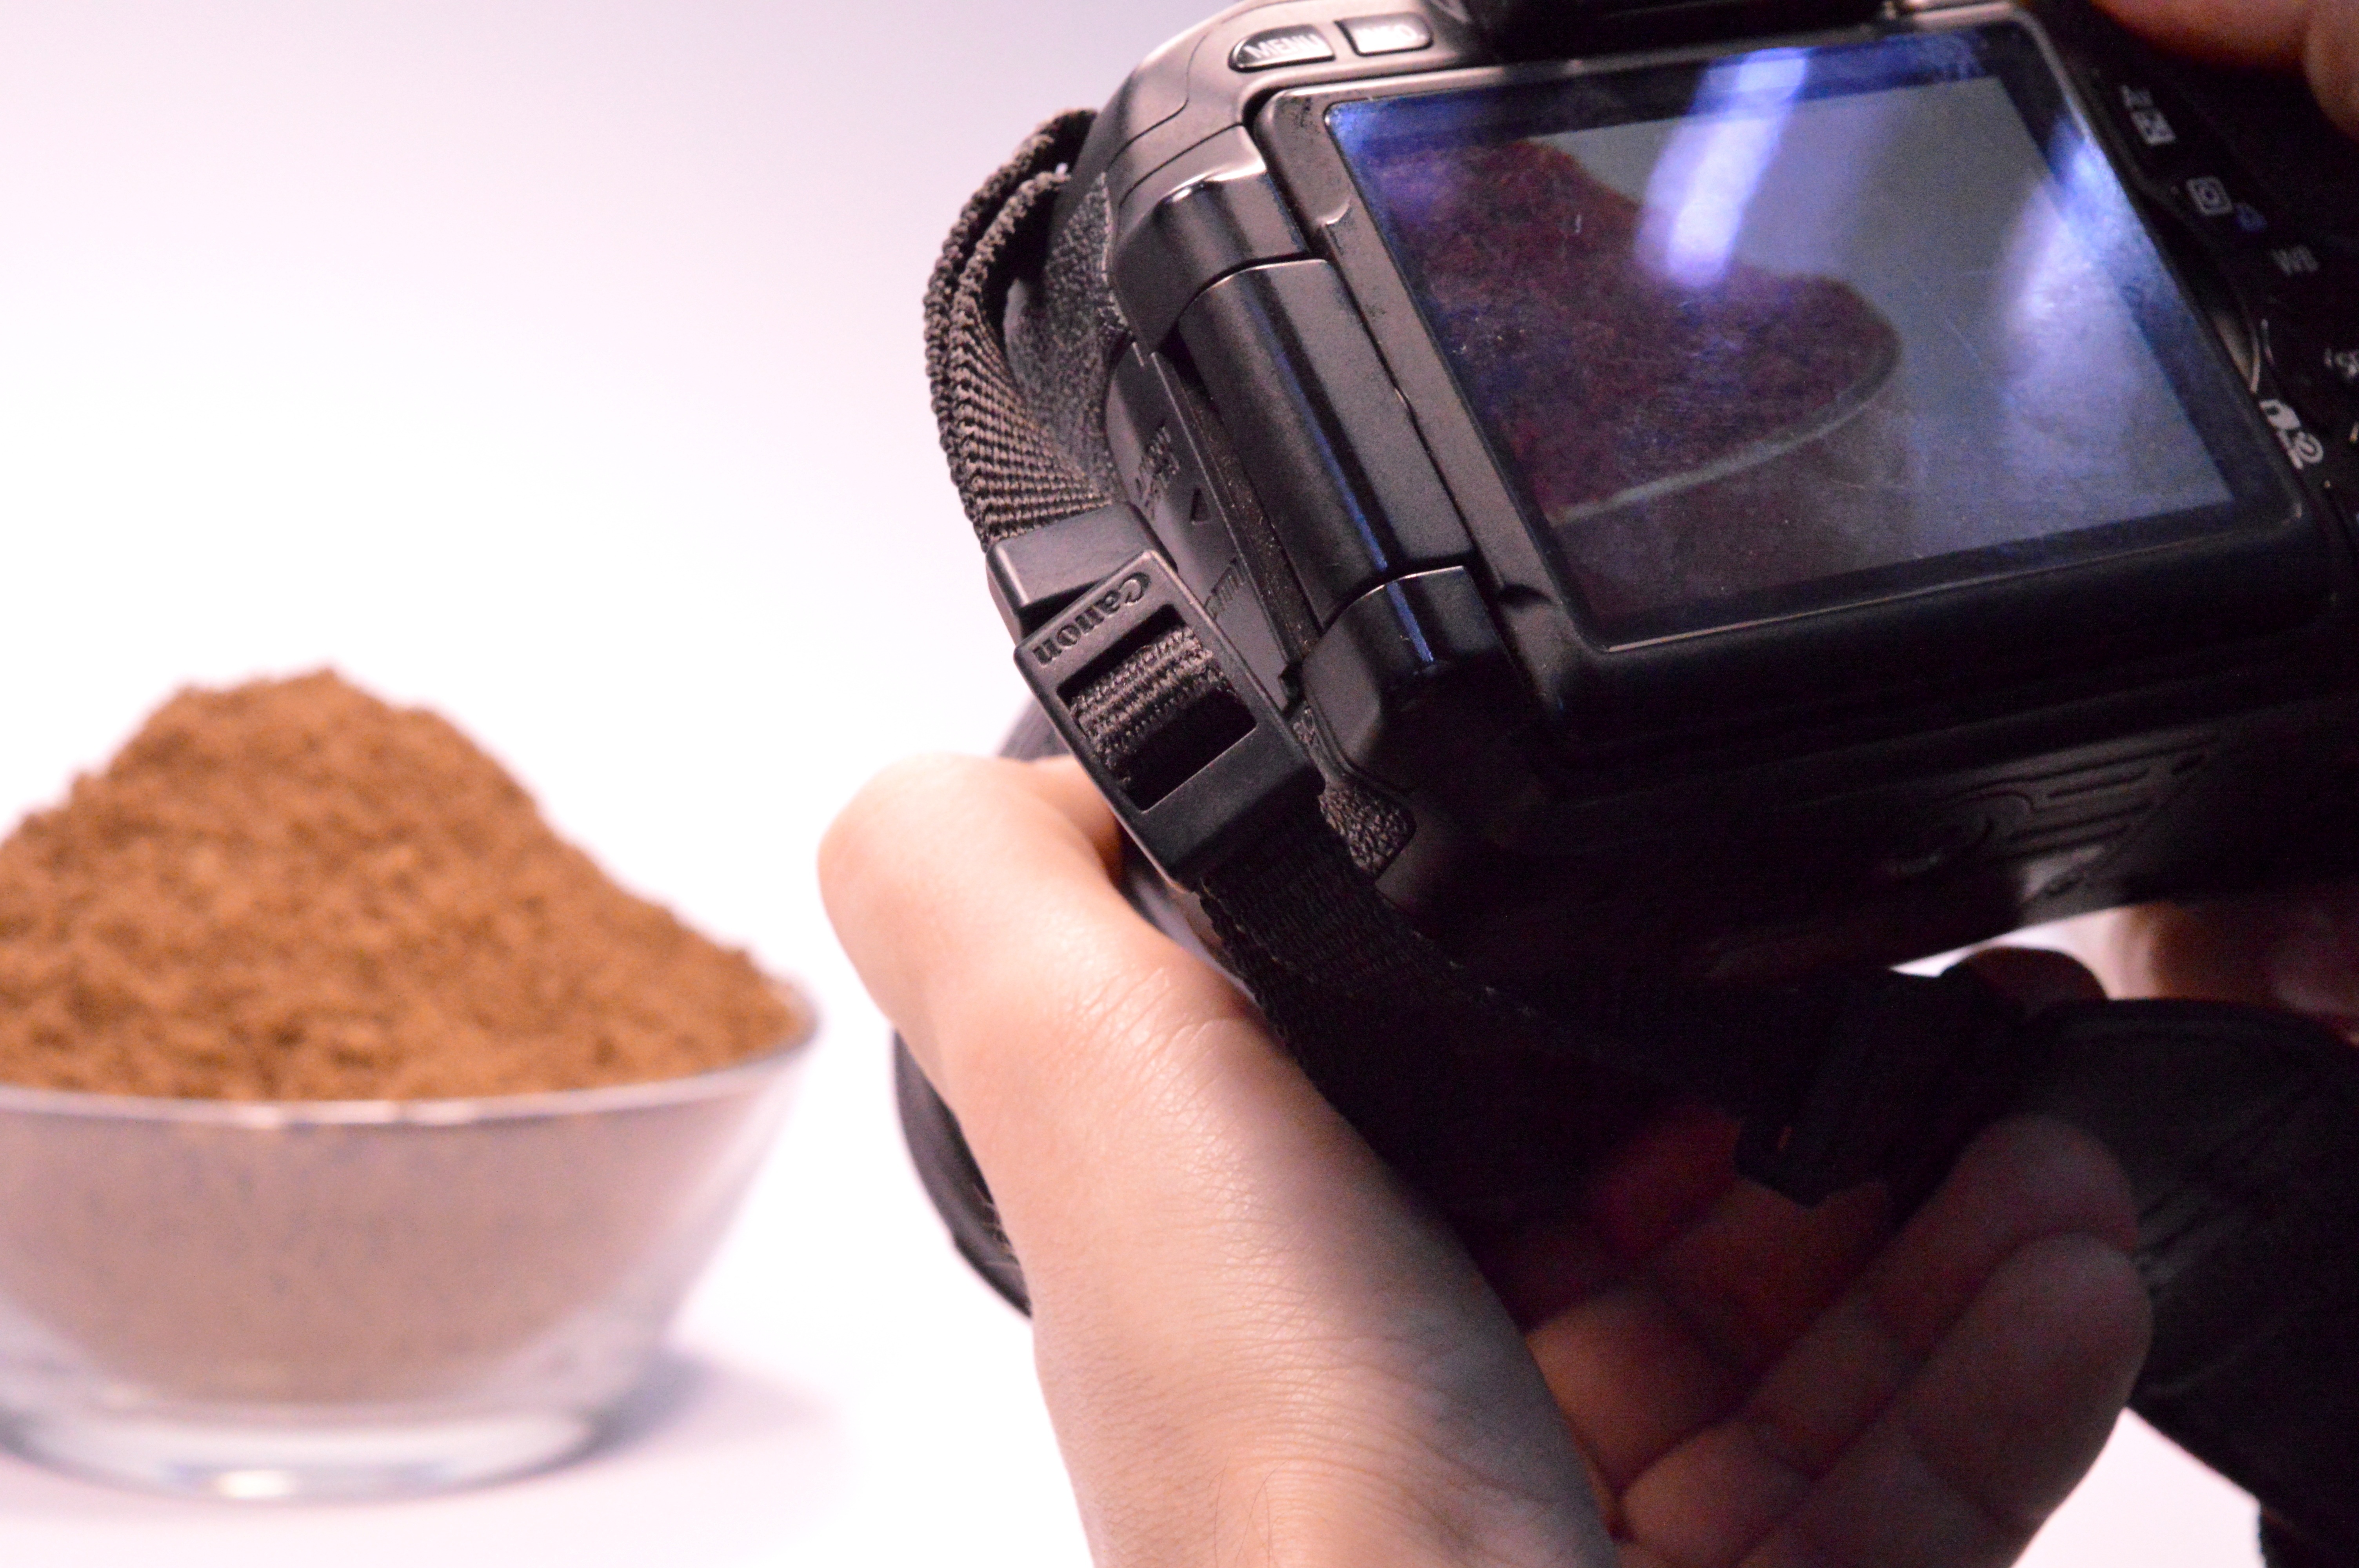
hand, sand, camera, photographer, plate, human body, eye, organ, photoshoot